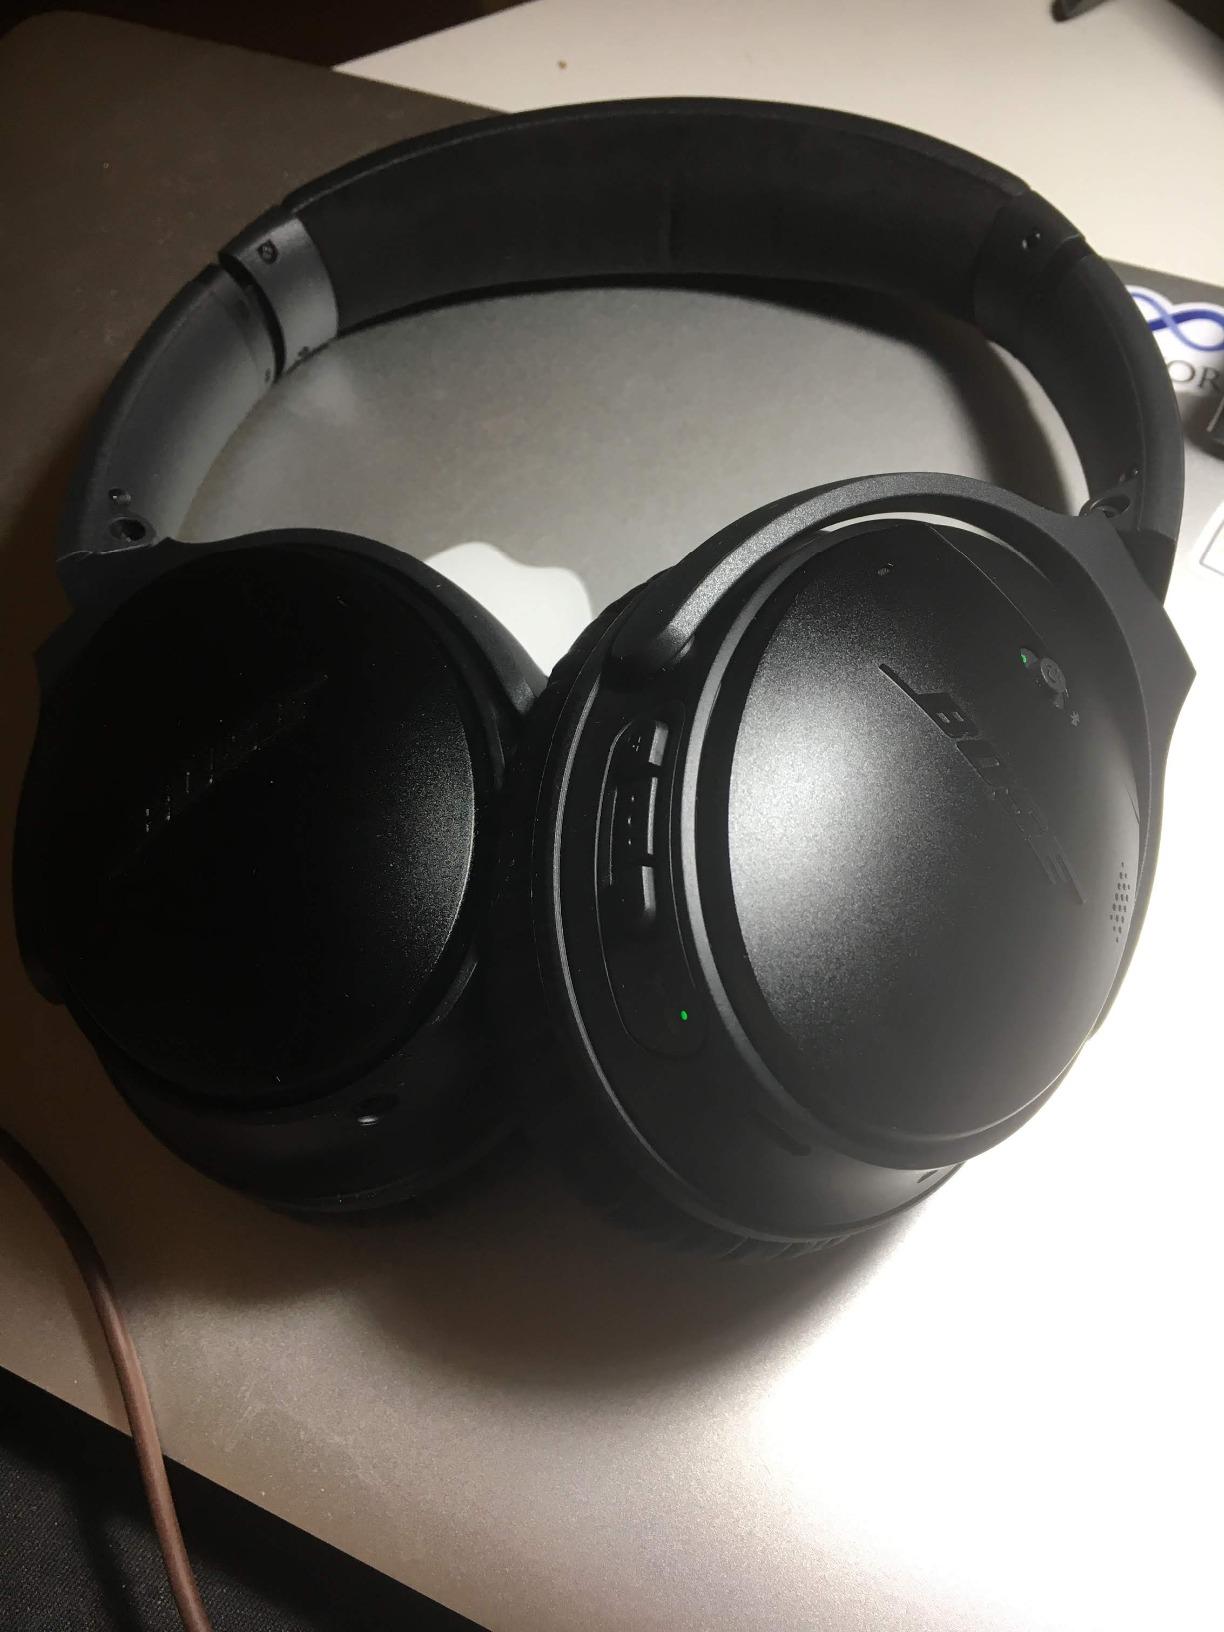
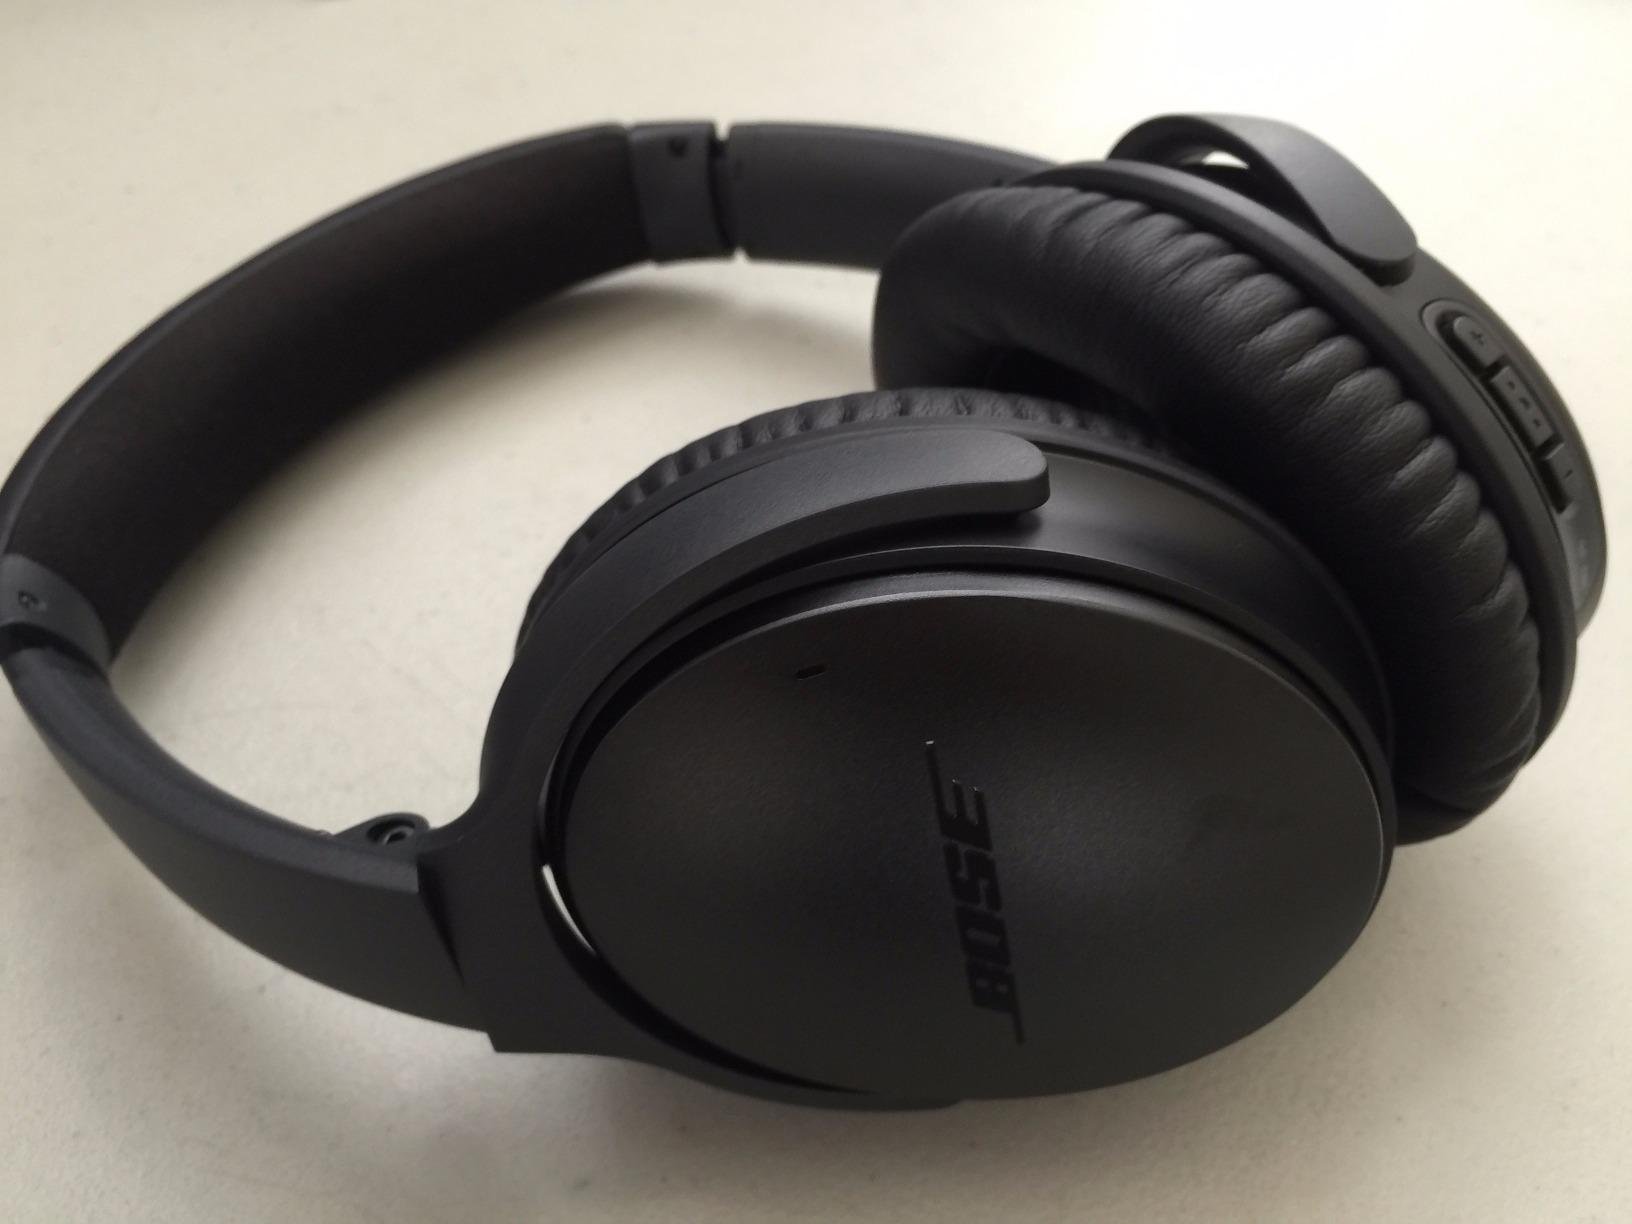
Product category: headphones
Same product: yes